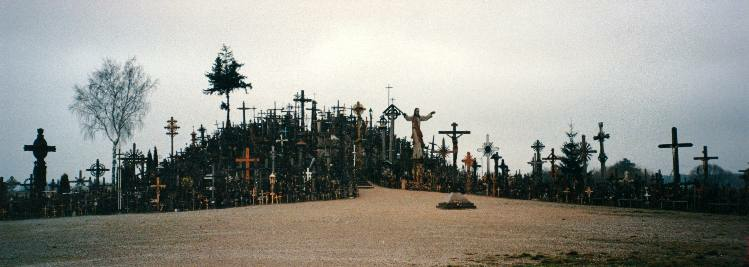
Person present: No